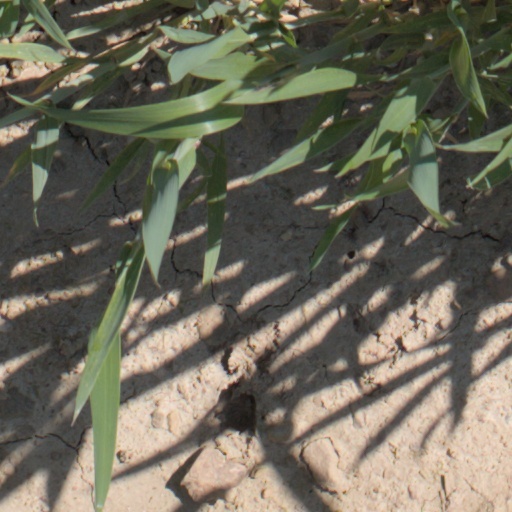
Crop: wheat